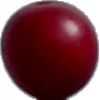
Label: Cherry Wax Red 1